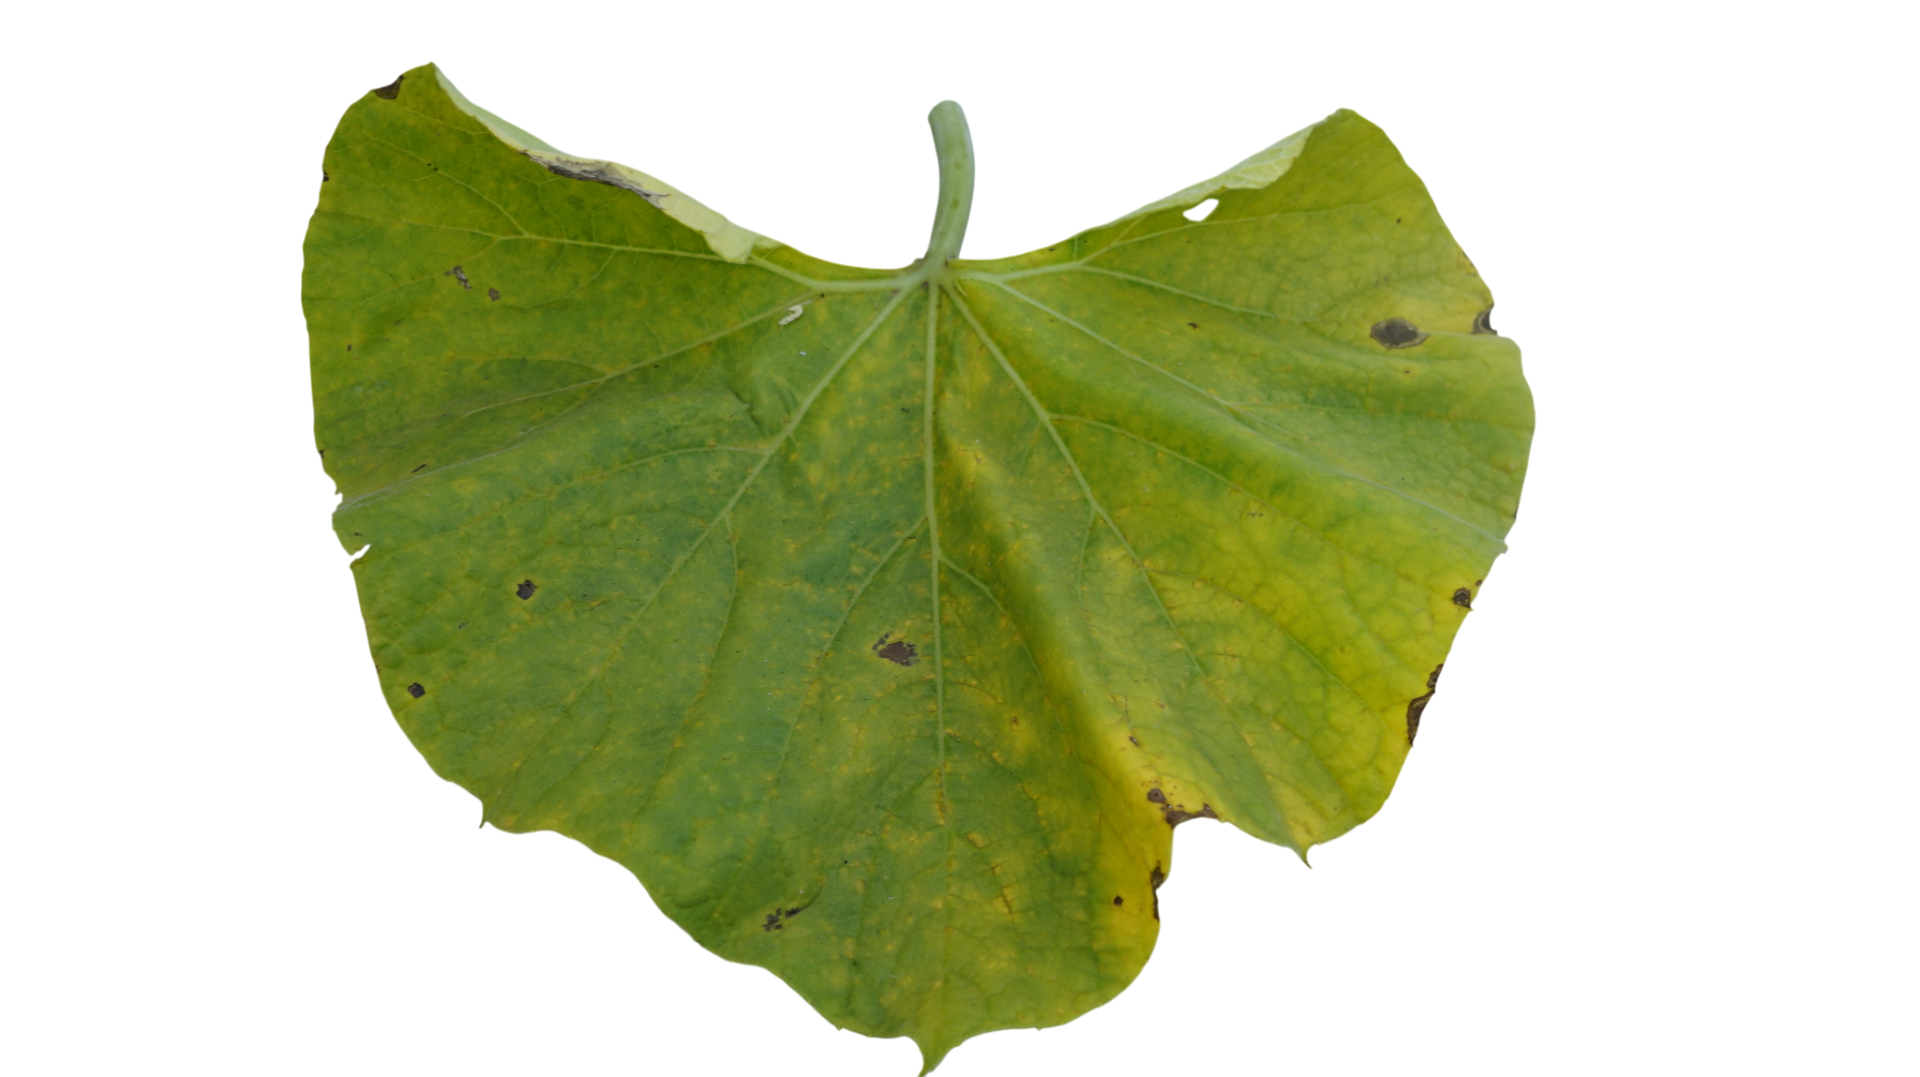
Crop: Bottle Gourd
Label: Downy_Mildew